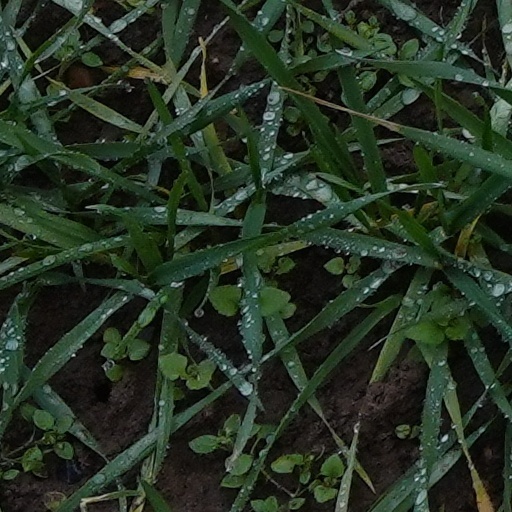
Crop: wheat